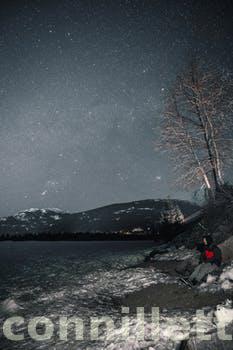
Label: Watermark